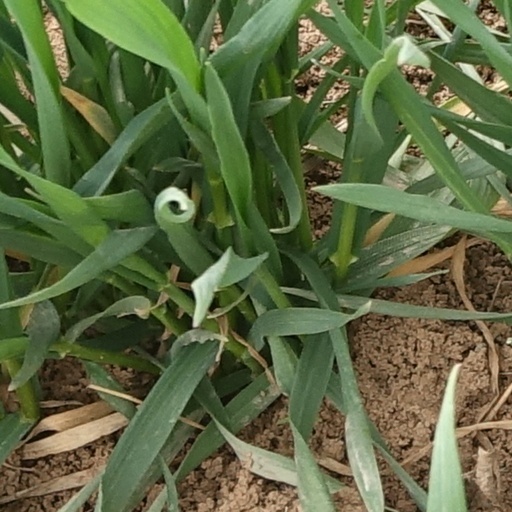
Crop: wheat